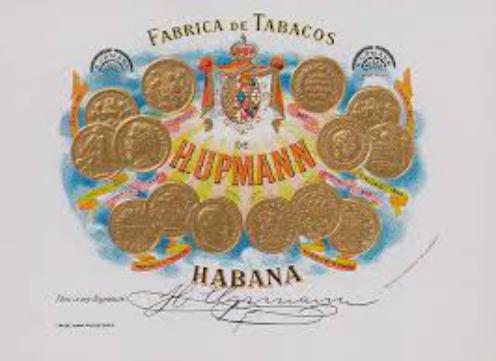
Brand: H. Upmann
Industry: Leisure